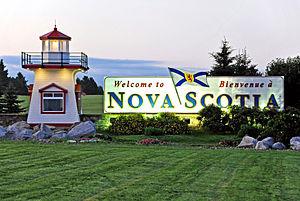
La Nouvelle-Écosse est une province du Canada, située dans la région des provinces maritimes, sur la côte atlantique, à l'est du pays. Bordée par le Nouveau-Brunswick à l'ouest, elle couvre une superficie de 55 284 km². Sa capitale est Halifax. En 2016, elle compte 923 598 habitants.